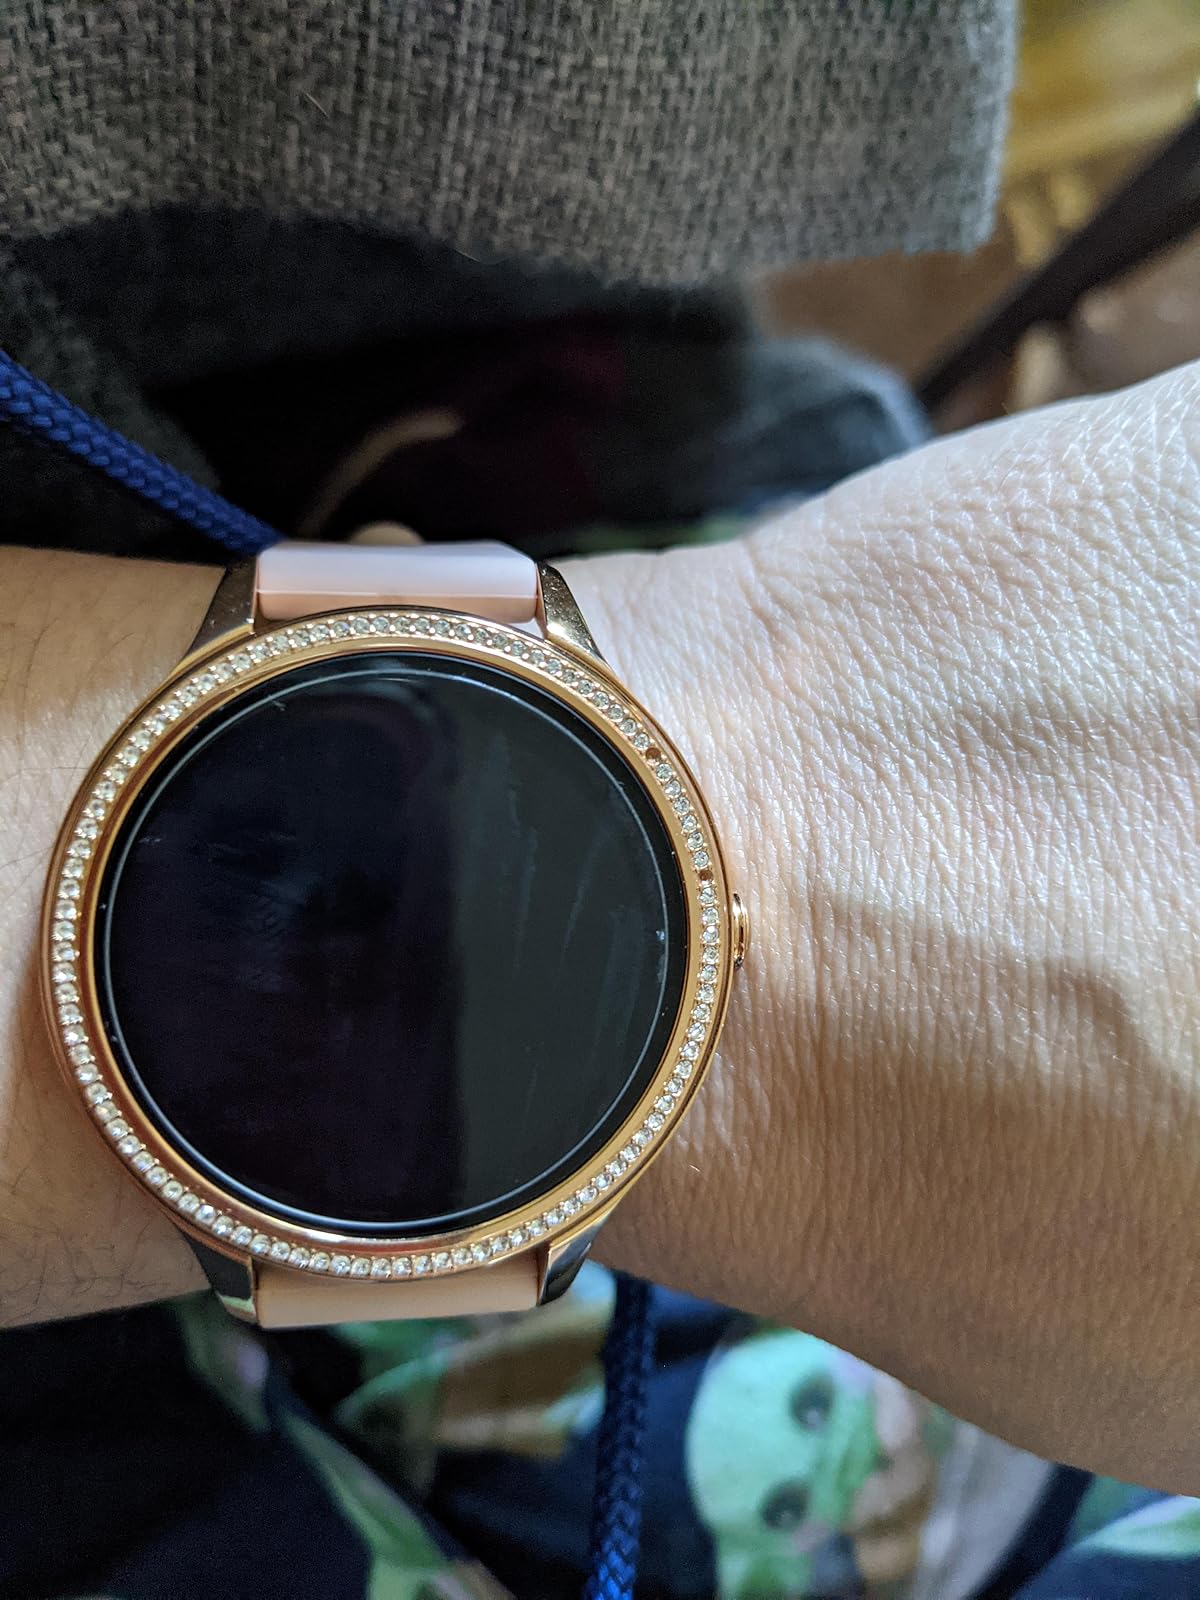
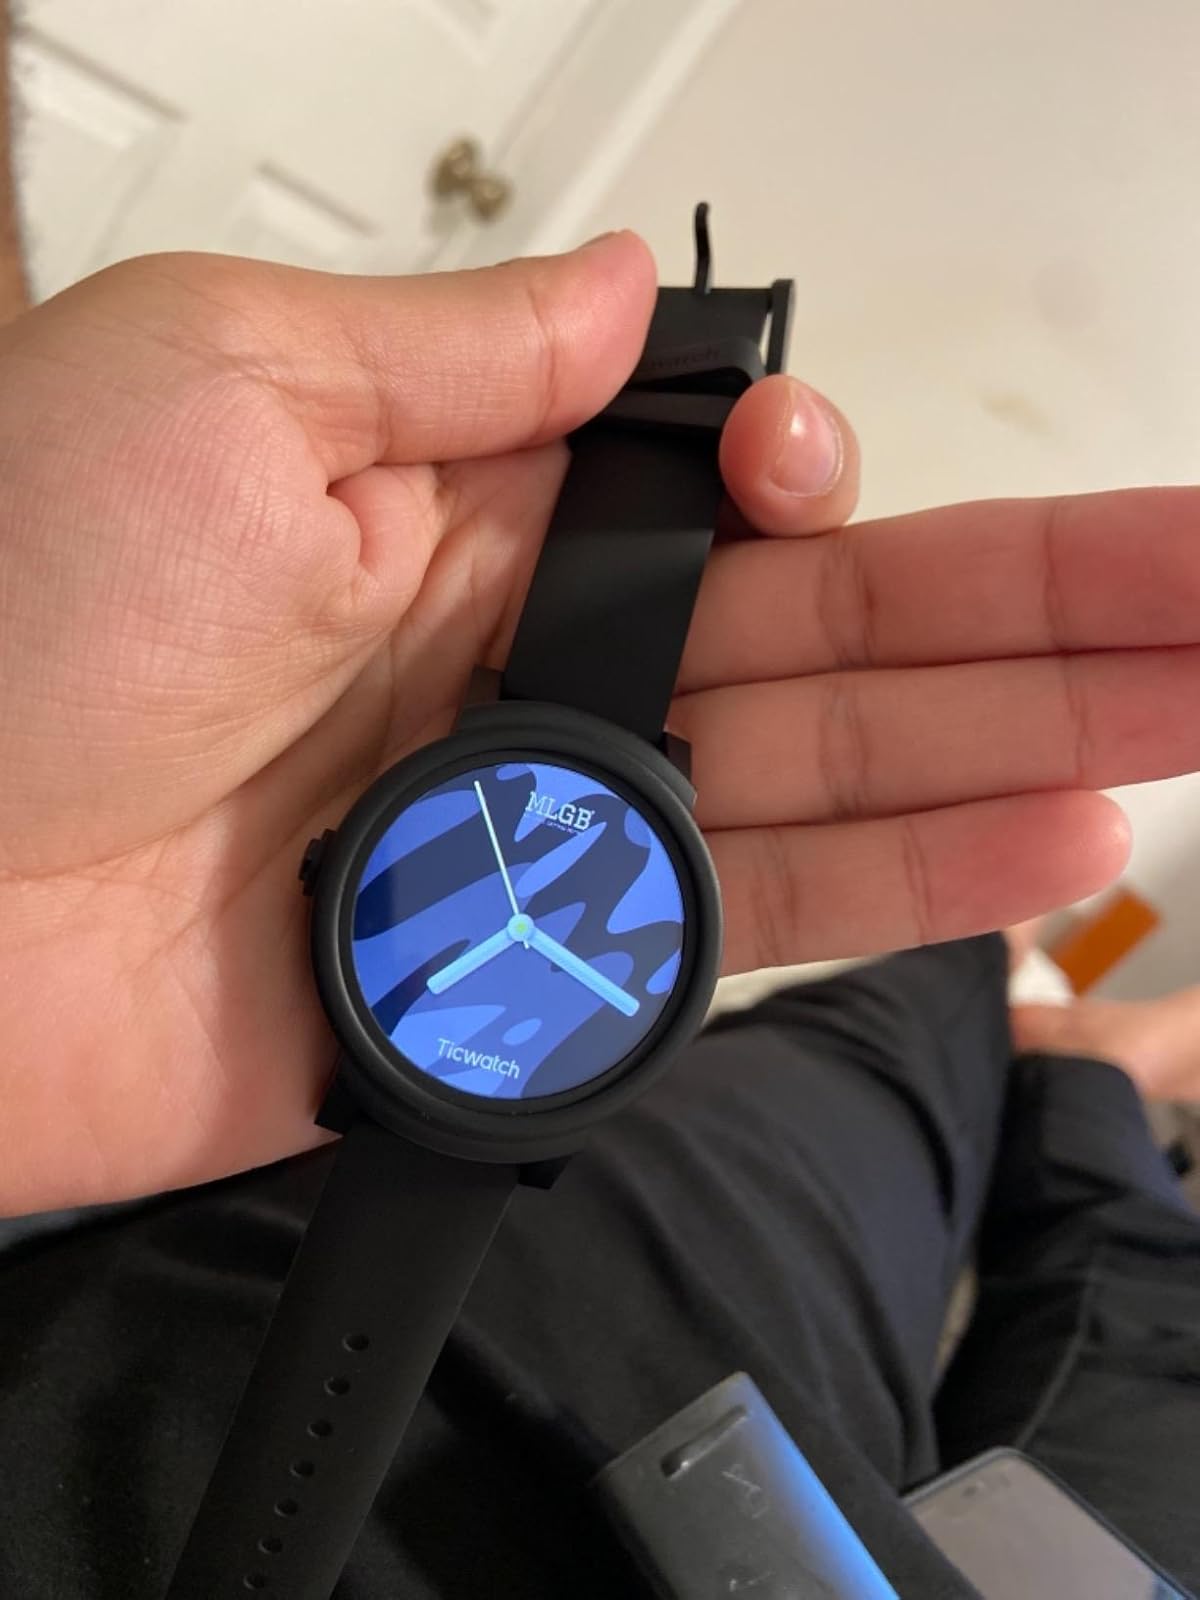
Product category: smartwatch
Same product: no